Ethnic cleansing of Georgians in South Ossetia

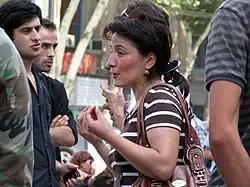
Georgian refugees from South Ossetia in Tbilisi on August 10, 2008.

Ethnic cleansing of Georgians in South Ossetia was a mass expulsion of ethnic Georgians conducted in South Ossetia and other territories occupied by Russian and South Ossetian forces, which happened during and after the 2008 Russia–Georgia war. Overall, at least 20,000 Georgians were forcibly displaced from South Ossetia.